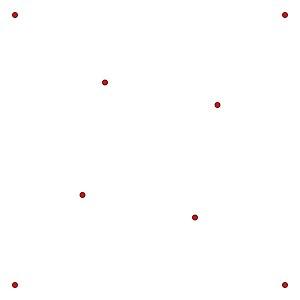
Le happy ending problem, ou happy end problem, est un résultat de géométrie plane sur la relation entre la taille d'un ensemble de points en position générale et la taille de son plus grand polygone convexe. La formulation générale du problème est la conjecture d'Erdős-Szekeres.